Gallego (footballer)

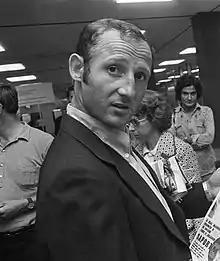
Gallego in 1973

Francisco Fernández Rodríguez (born 4 March 1944 at Puerto Real), nicknamed Gallego, is a Spanish former professional footballer who played as a defender.